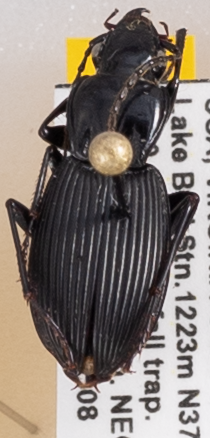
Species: Pterostichus lachrymosus
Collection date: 2023-08-08
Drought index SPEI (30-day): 0.1
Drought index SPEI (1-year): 0.24
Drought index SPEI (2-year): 0.03